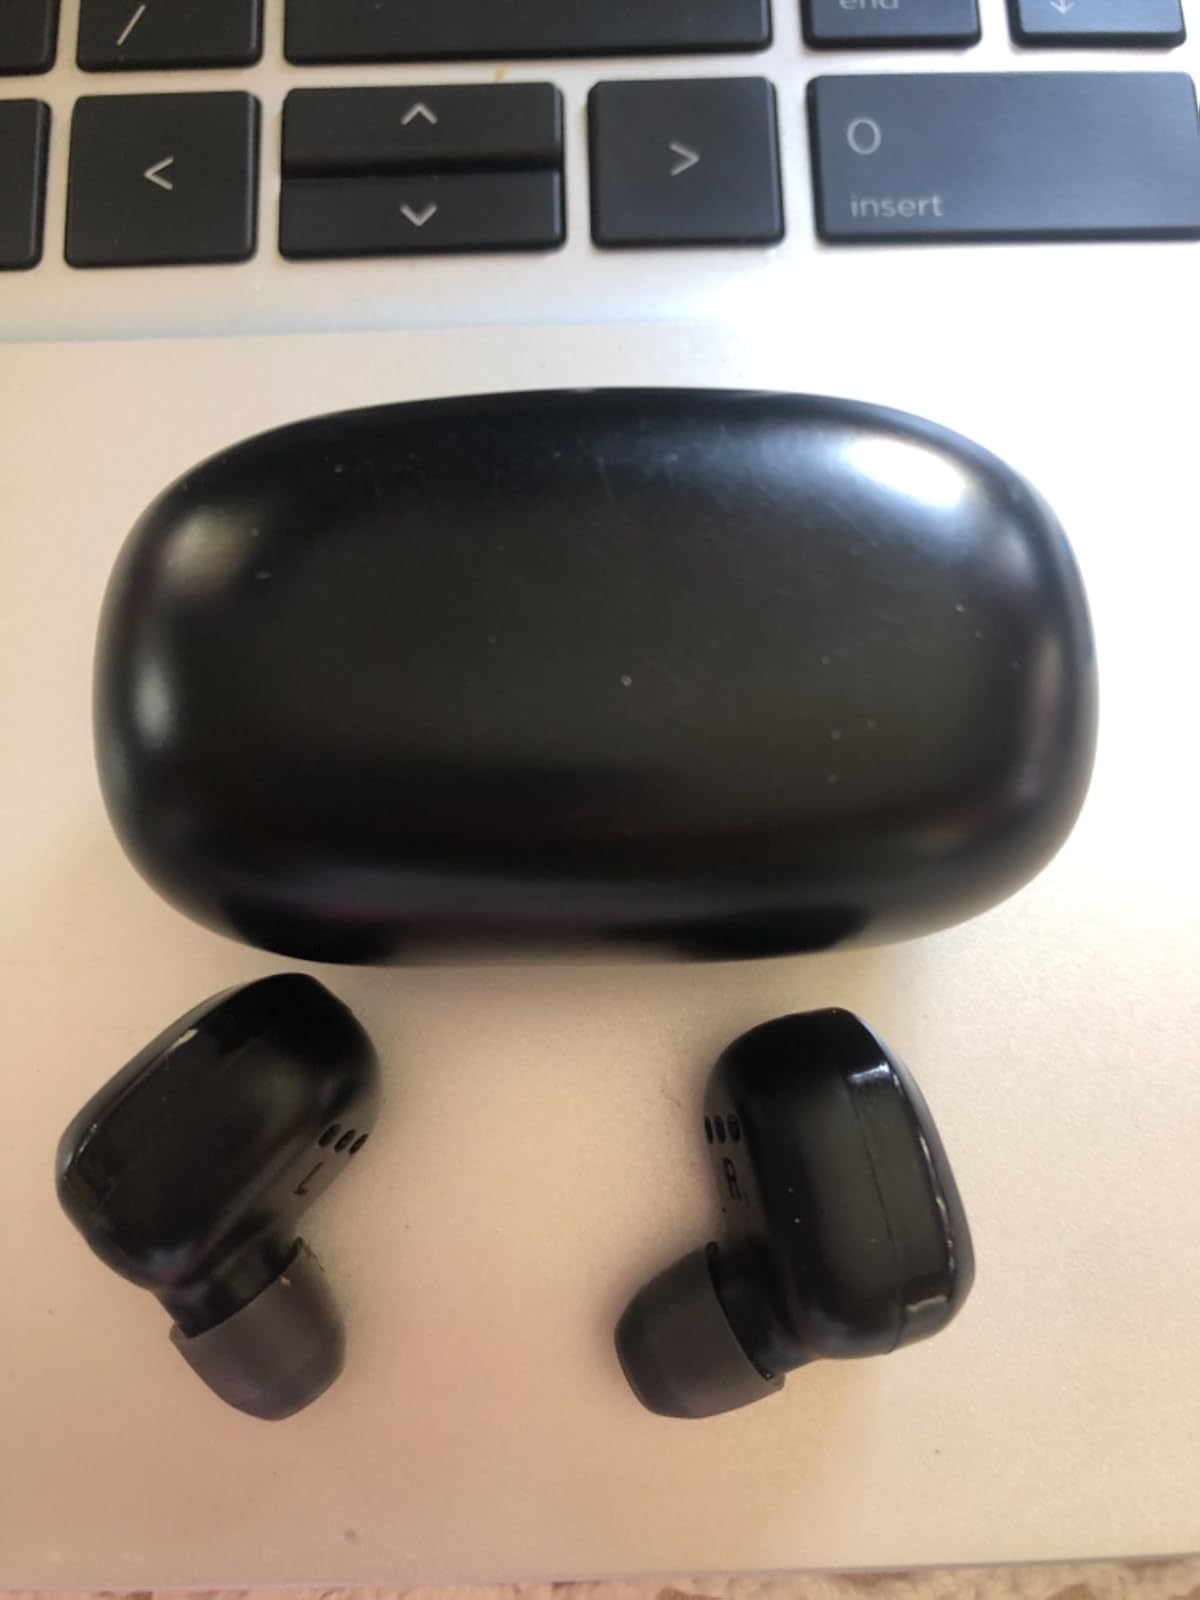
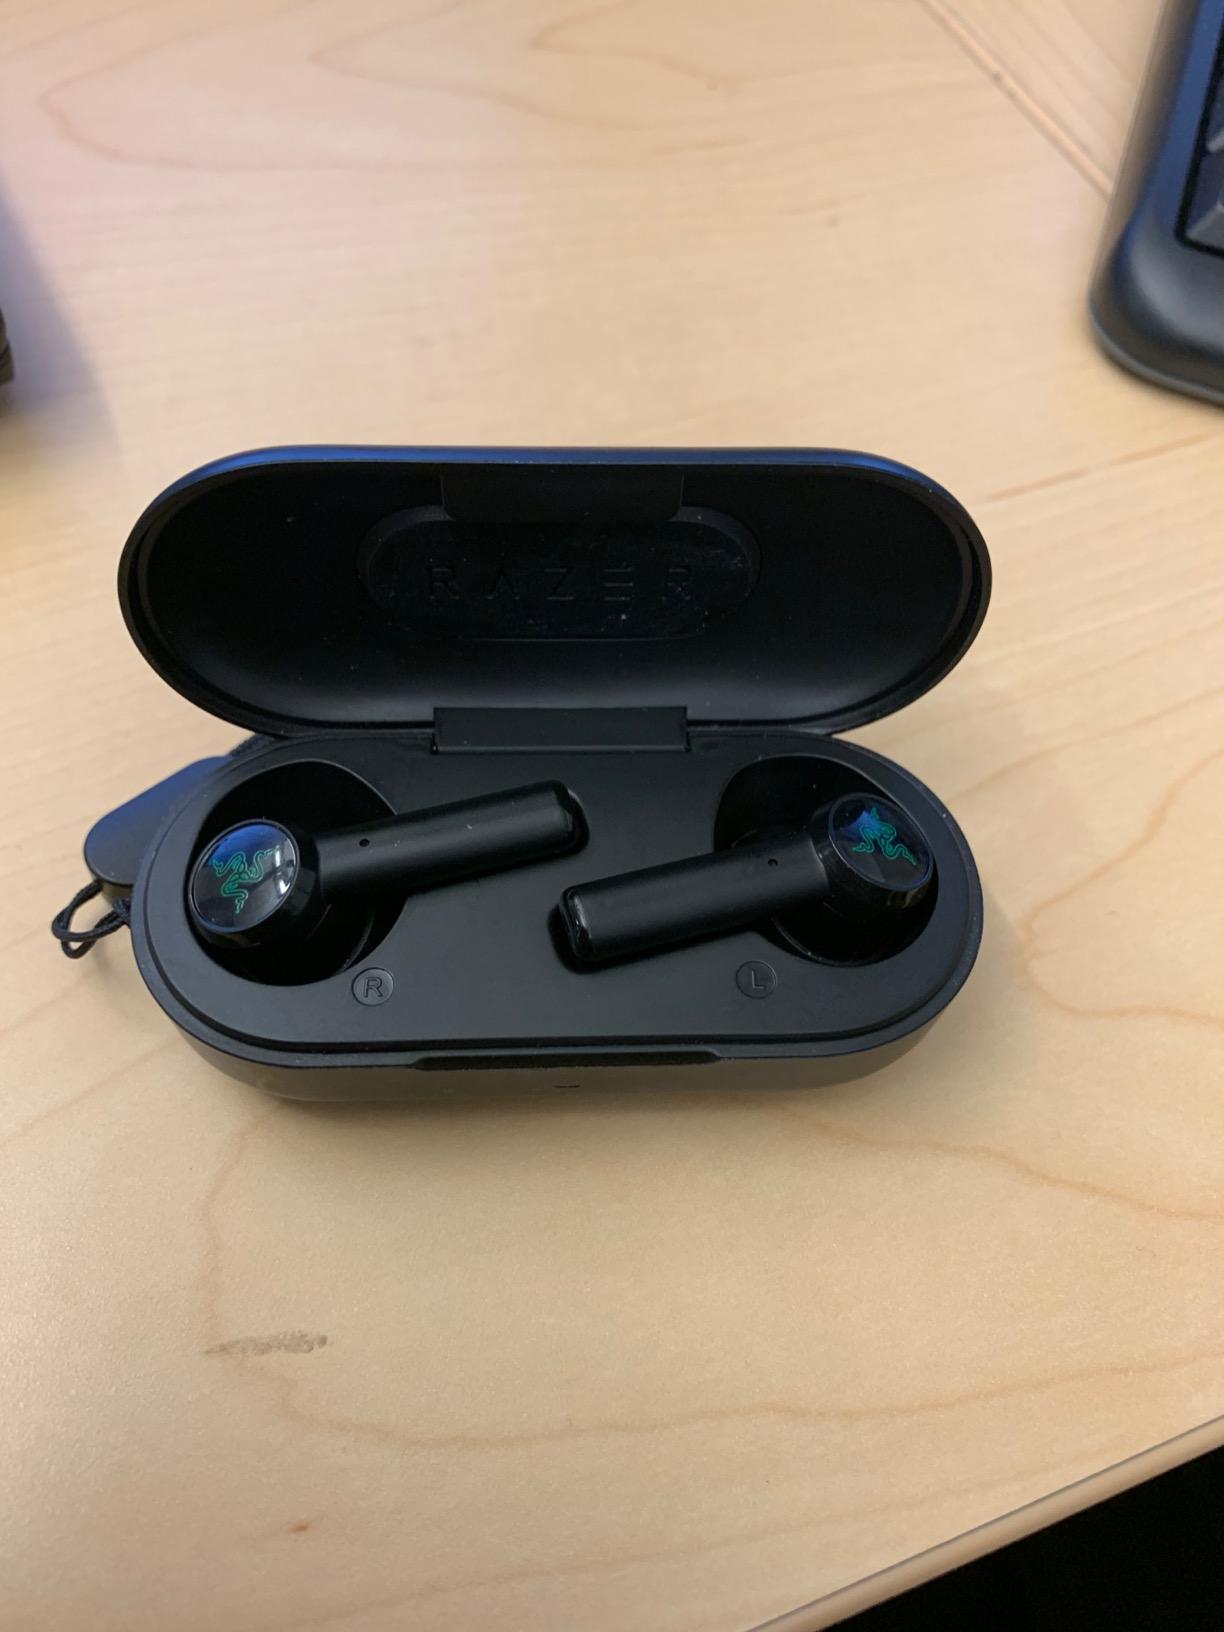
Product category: earbuds
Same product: no